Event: Nepal Earthquake
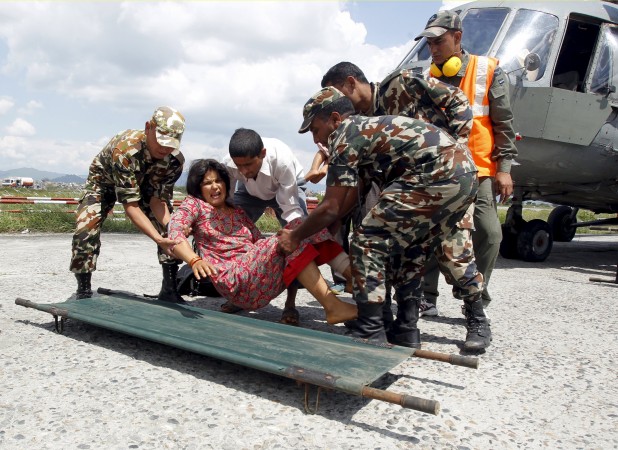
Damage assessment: no_damage